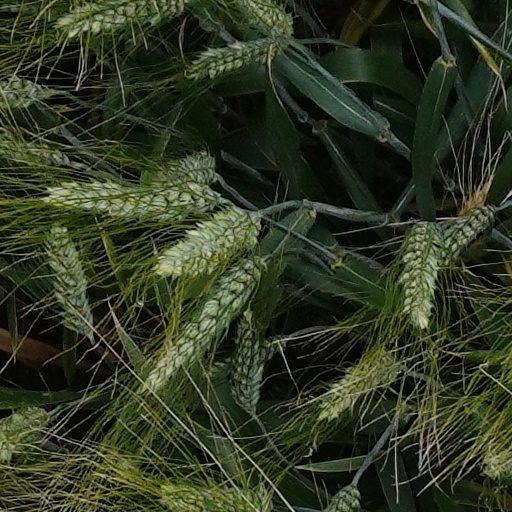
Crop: wheat